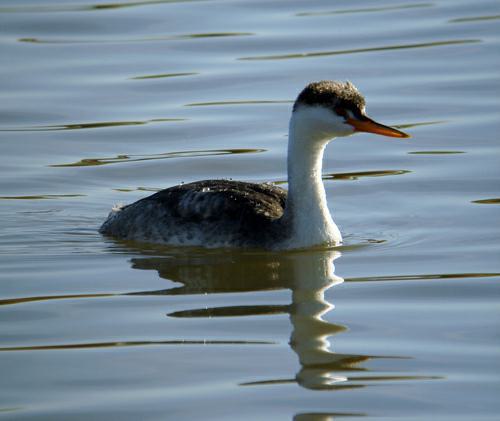
A photo of a western grebe